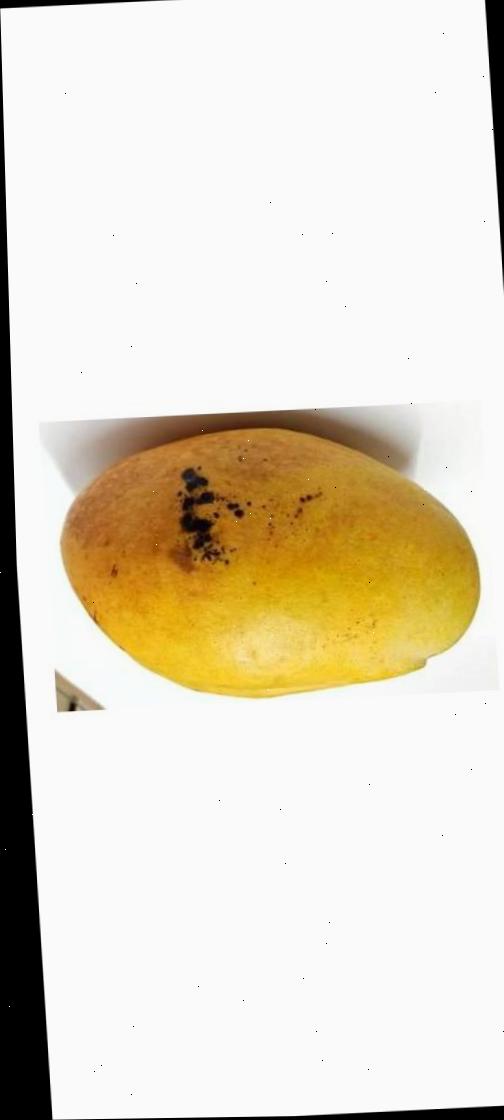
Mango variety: Bari-11